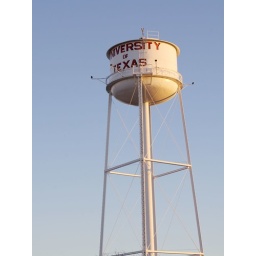
The water tower out at PRC nicely illuminated by today's sunset with the spectacularly clear blue sky behind